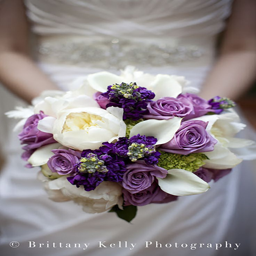
what a lovely bridal bouquet !